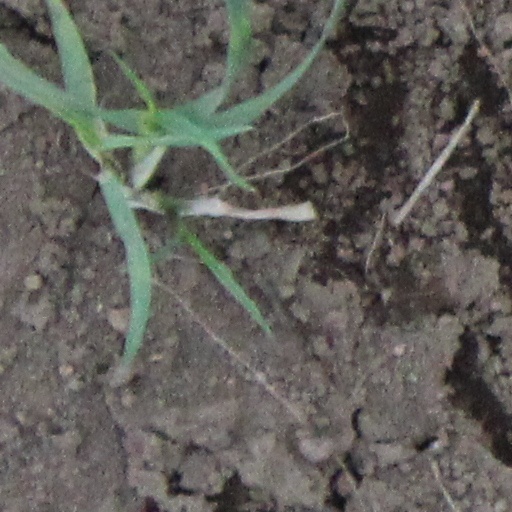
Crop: wheat